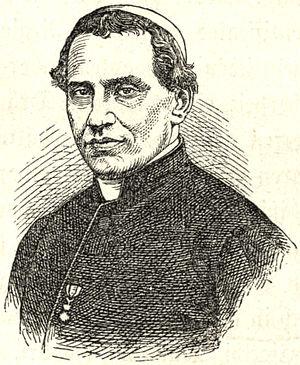
L'affaire Mortara est nommée d'après Edgardo Mortara, un garçonnet juif de 6 ans, vivant alors à Bologne, ville des États pontificaux en Italie et qui, après avoir été ondoyé secrètement par sa nourrice catholique, fut enlevé par les autorités papales en 1858 pour être élevé au sein de la religion catholique.
Giacomo Antonelli est un cardinal italien qui fut secrétaire d'État de Pie IX.